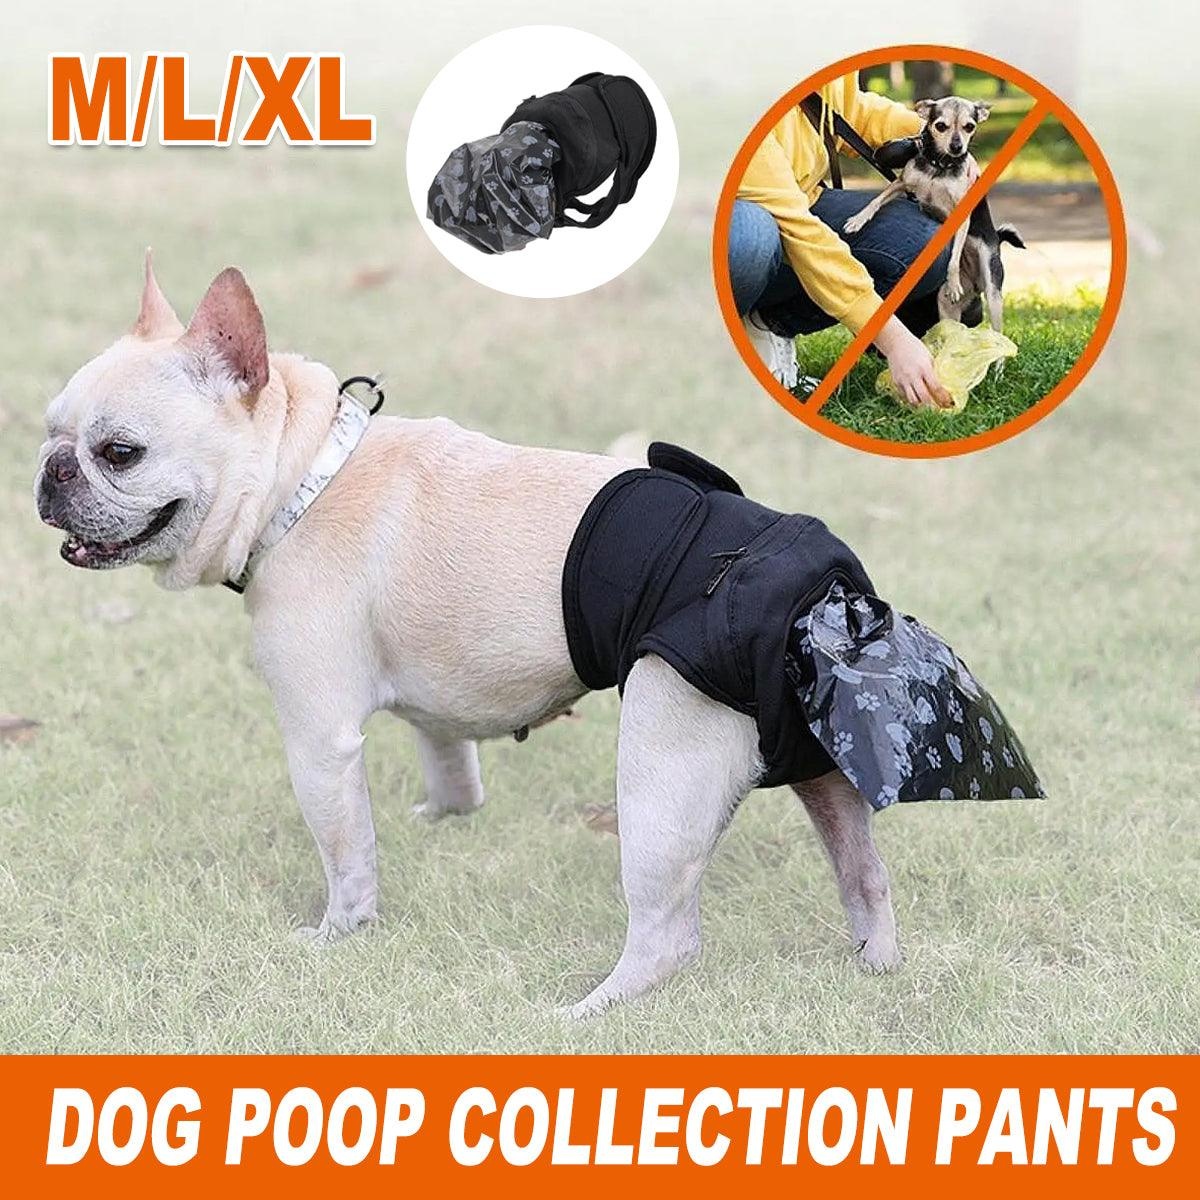
Dog Pet Portable Poop Collection Pants Outing Physiological Pants with Poop Bag - M
Simplify pet care with these practical and comfortable dog poop collection pants. Crafted from waterproof and breathable mesh fabric, they ensure comfort for your pet while securely containing waste. The adjustable design with Velcro closures and elastic bands offers a snug fit for pets of different sizes. Featuring a zipper opening for easy waste bag replacement and a tail extension slot for added comfort, these pants are perfect for both home use and outings, keeping your surroundings clean and hygienic. Features Waterproof and Breathable Fabric: Durable material prevents leaks and ensures your pet stays comfortable. Adjustable Fit: Skin-friendly Velcro closures and elastic bands provide a secure and flexible fit. Convenient Zipper Design: Includes a zipper for hassle-free waste bag replacement and a tail extension slot for enhanced comfort. Flexible for Active Pets: Elastic band design ensures the pants stay in place during activity. Multiple Sizes Available: Offers three adjustable sizes (M, L, XL) to accommodate various breeds and weights. Specifications Material: Waterproof mesh fabric Sizes: M: Waist 11-15.7 inches (28-40 cm) L: Waist 14.2-21.3 inches (36-54 cm) XL: Waist 17.3-26 inches (44-66 cm) Closure: Velcro and elastic band Colour: Black Package Includes 1 x Dog Poop Collection Pants (selected size) Note Measure your pet’s waist accurately to choose the correct size. Replace waste bags promptly to maintain cleanliness. Slight colour differences and size variations of 1-3 cm may occur due to lighting and manual measurements.
Brand: Shopperslane
Category: Animals & Pet Supplies > Pet Supplies > Pet Waste Disposal Systems & Tools > Doggy Bags